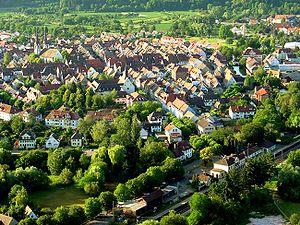
Kenzingen est une ville allemande située dans le land de Bade-Wurtemberg et l'arrondissement d'Emmendingen. Elle se trouve à 23 km au nord de Fribourg-en-Brisgau.